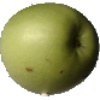
Label: Apple Granny Smith 1